White Southerners

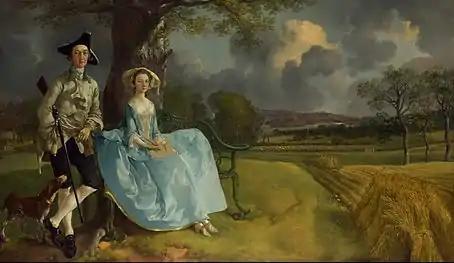
"Mr and Mrs Andrews" by Thomas Gainsborough, a couple from the landed gentry, a marriage alliance between two local landowning families – one gentry, one trade. National Gallery, London.

White Southerners are White Americans from the Southern United States, originating from the various waves of Northwestern European immigration to the region beginning in the 17th century.